History of Terni, Umbria

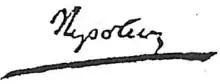
Autograph signature of Napoleon Bonaparte

The siege carried out by the mercenary Braccio da Montone, coauthored and instigated by Spoleto and Narni, against Terni, would only sour relations, increasing the atavistic resentment on the part of the Ternians against the two allied rival cities. One fruit of this warlike action taken by the two Guelph municipalities against Terni would be the famous and terrible retaliation of the Sack of Narni, a century later, on July 17, 1527, in which the Ternians and Landsknechts, led by Sciarra Colonna, killed, razed and devastated the town of Narnia, reducing it to a pitiful state, from which the Narnians did not recover in the following centuries.